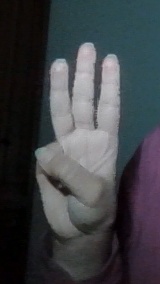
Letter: thaa